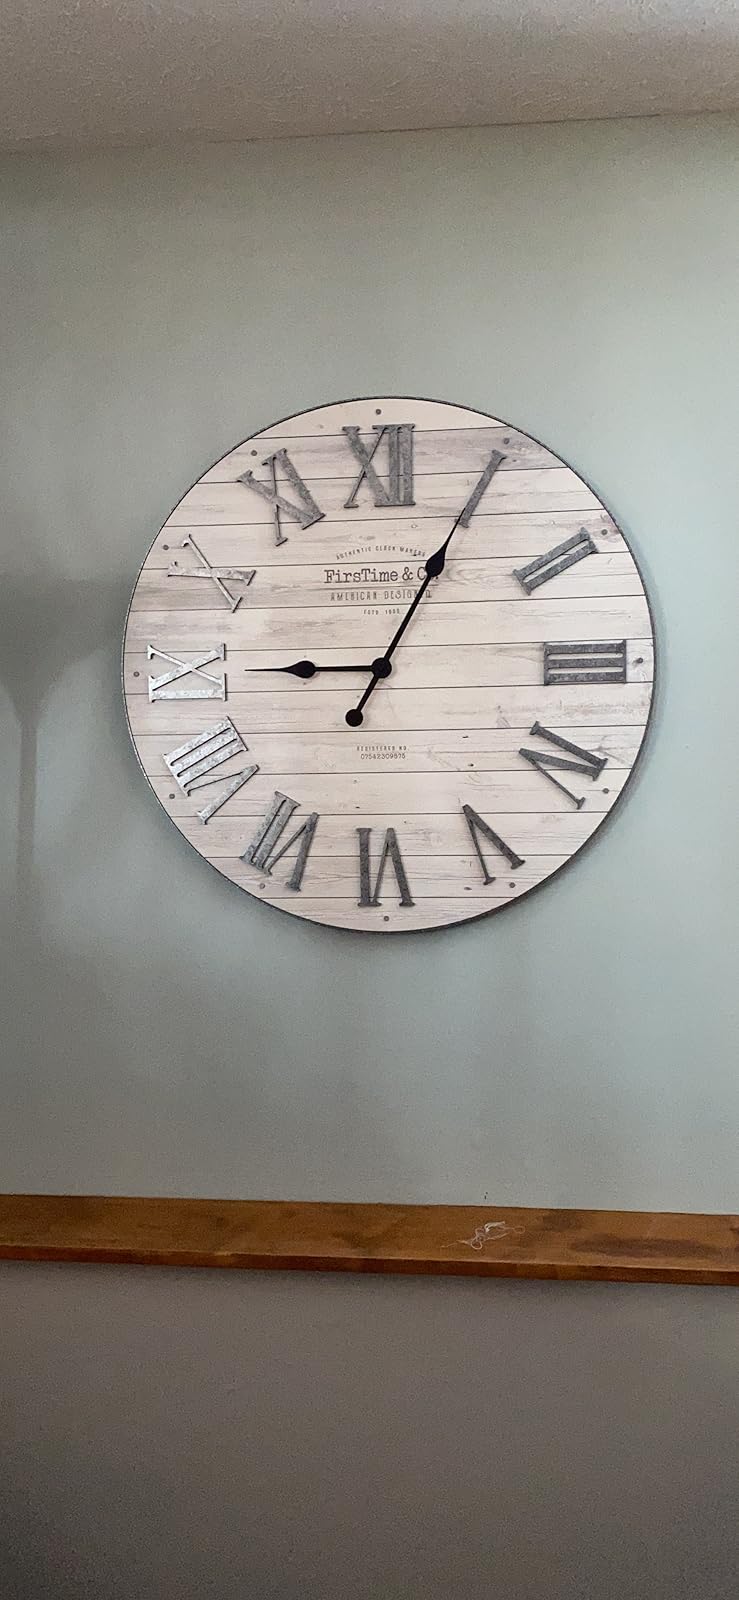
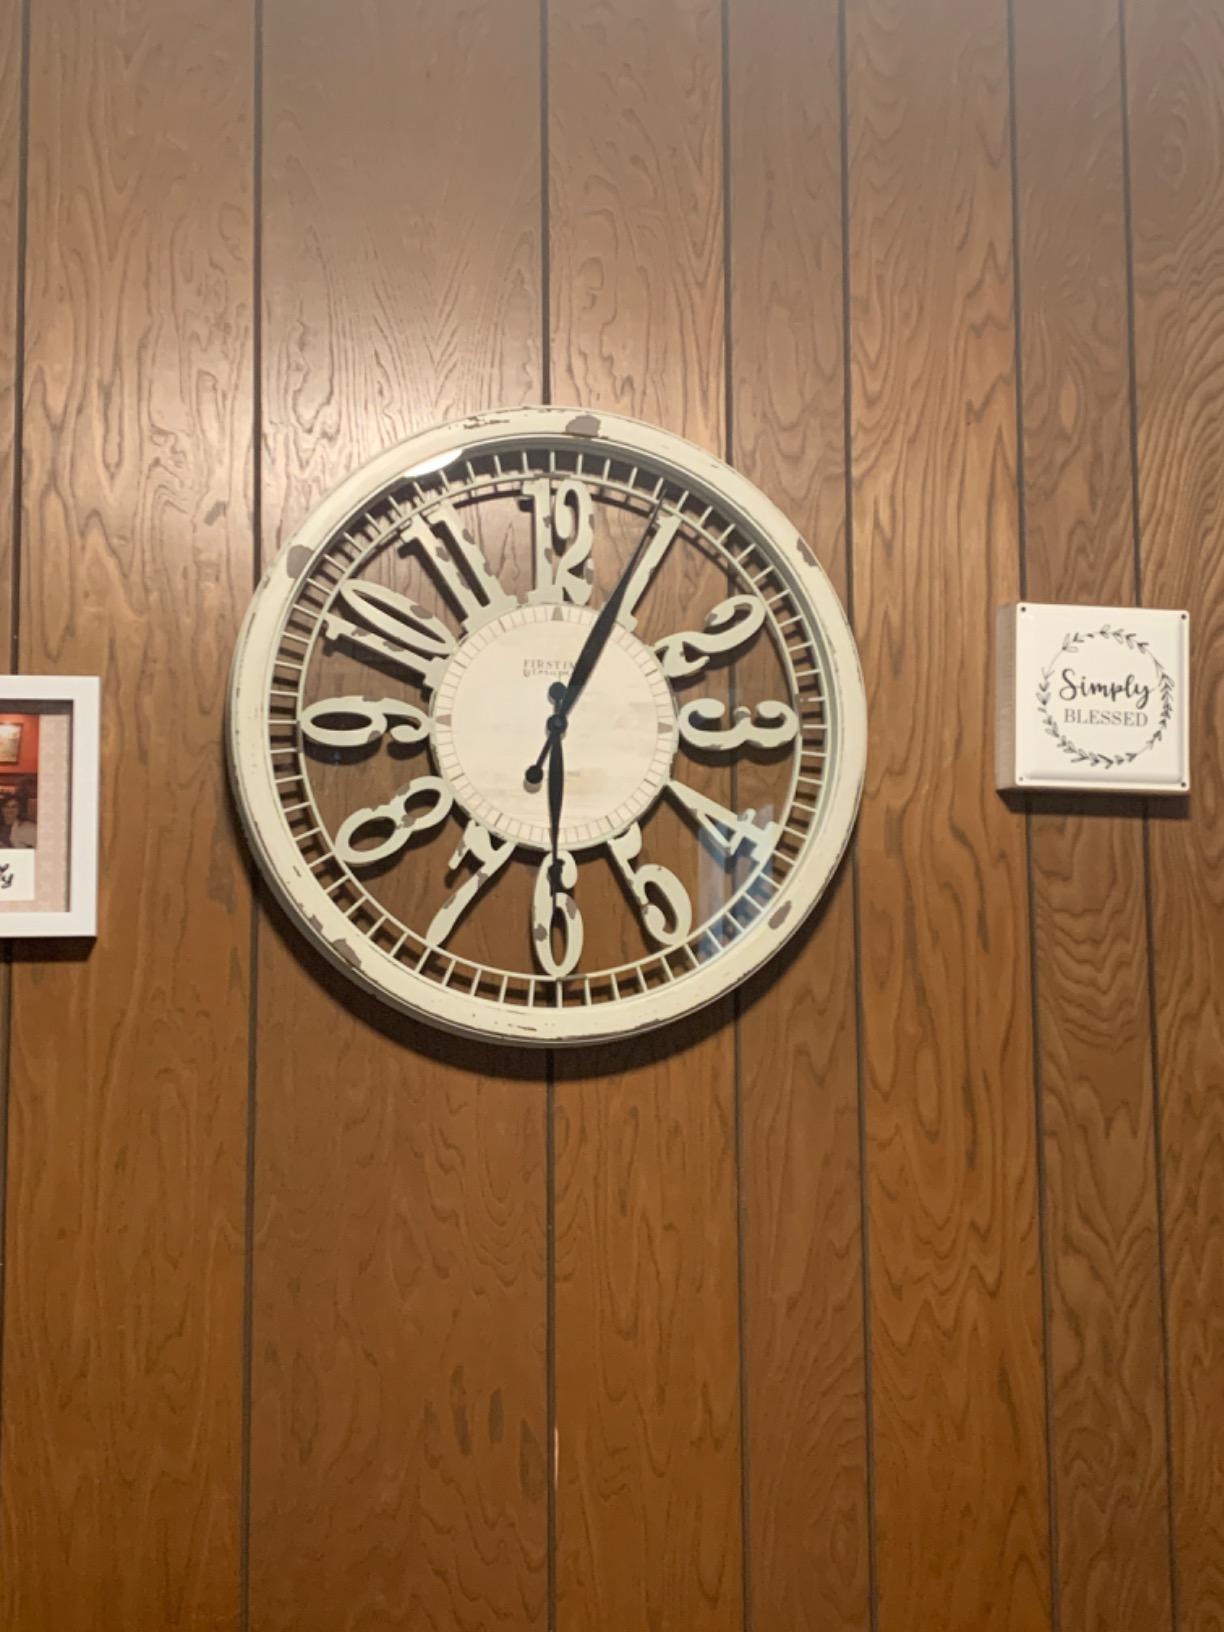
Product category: clock
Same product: no